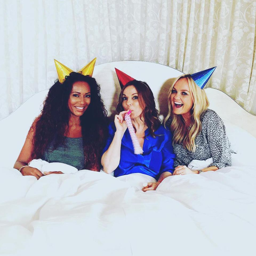
she explained the band 's change of name as she said : gem is the name of our website - we 're always going to be person .